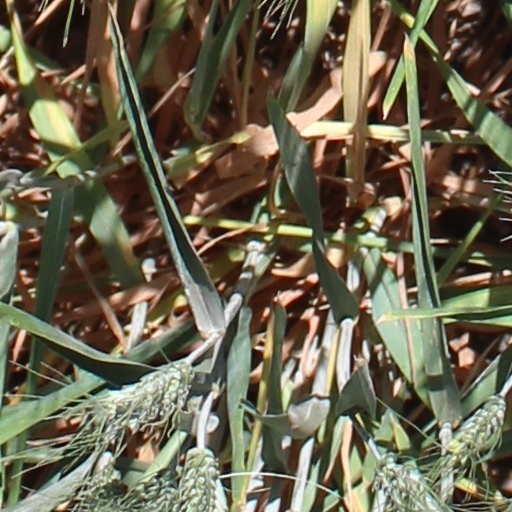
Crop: wheat